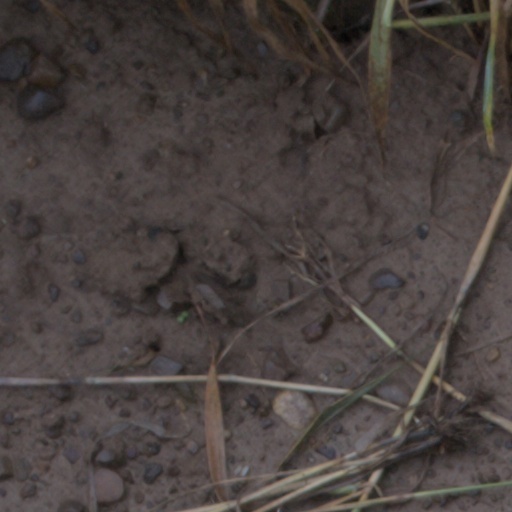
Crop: wheat